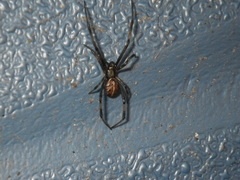
Species: Lactrodectus_hesperus